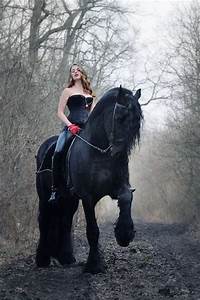
Label: cavallo